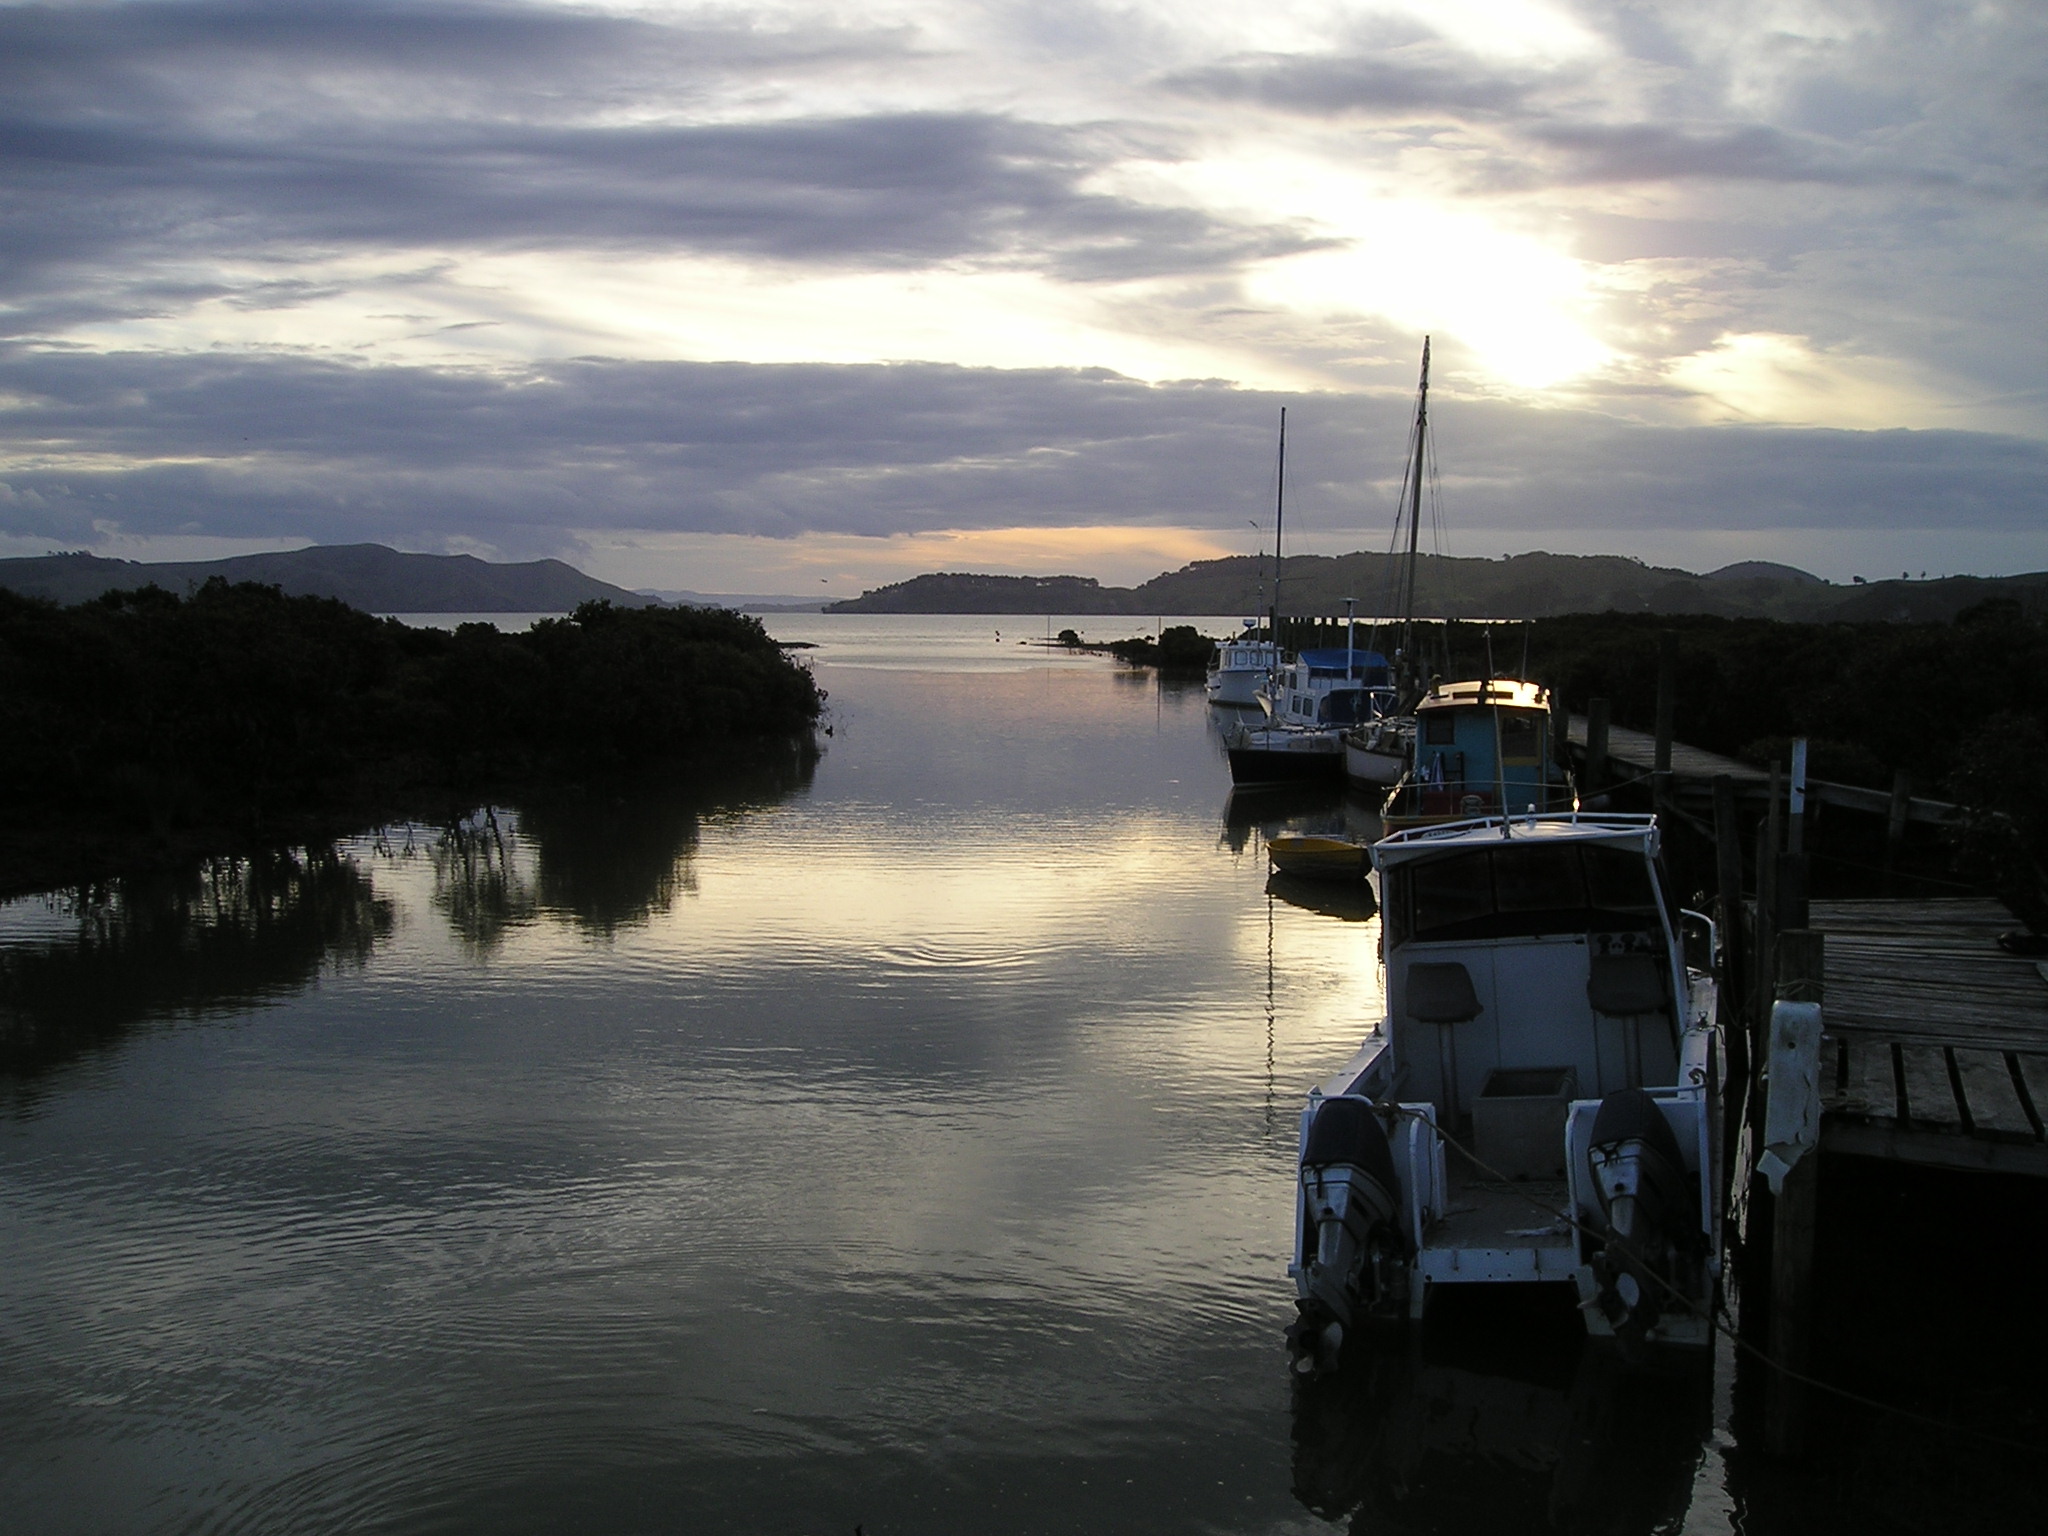
sea, water, snow, winter, cloud, sky, sunset, boat, morning, lake, dawn, pier, river, canal, dusk, evening, reflection, vehicle, weather, waterway, body of water, boats, new zealand, abendstimmung